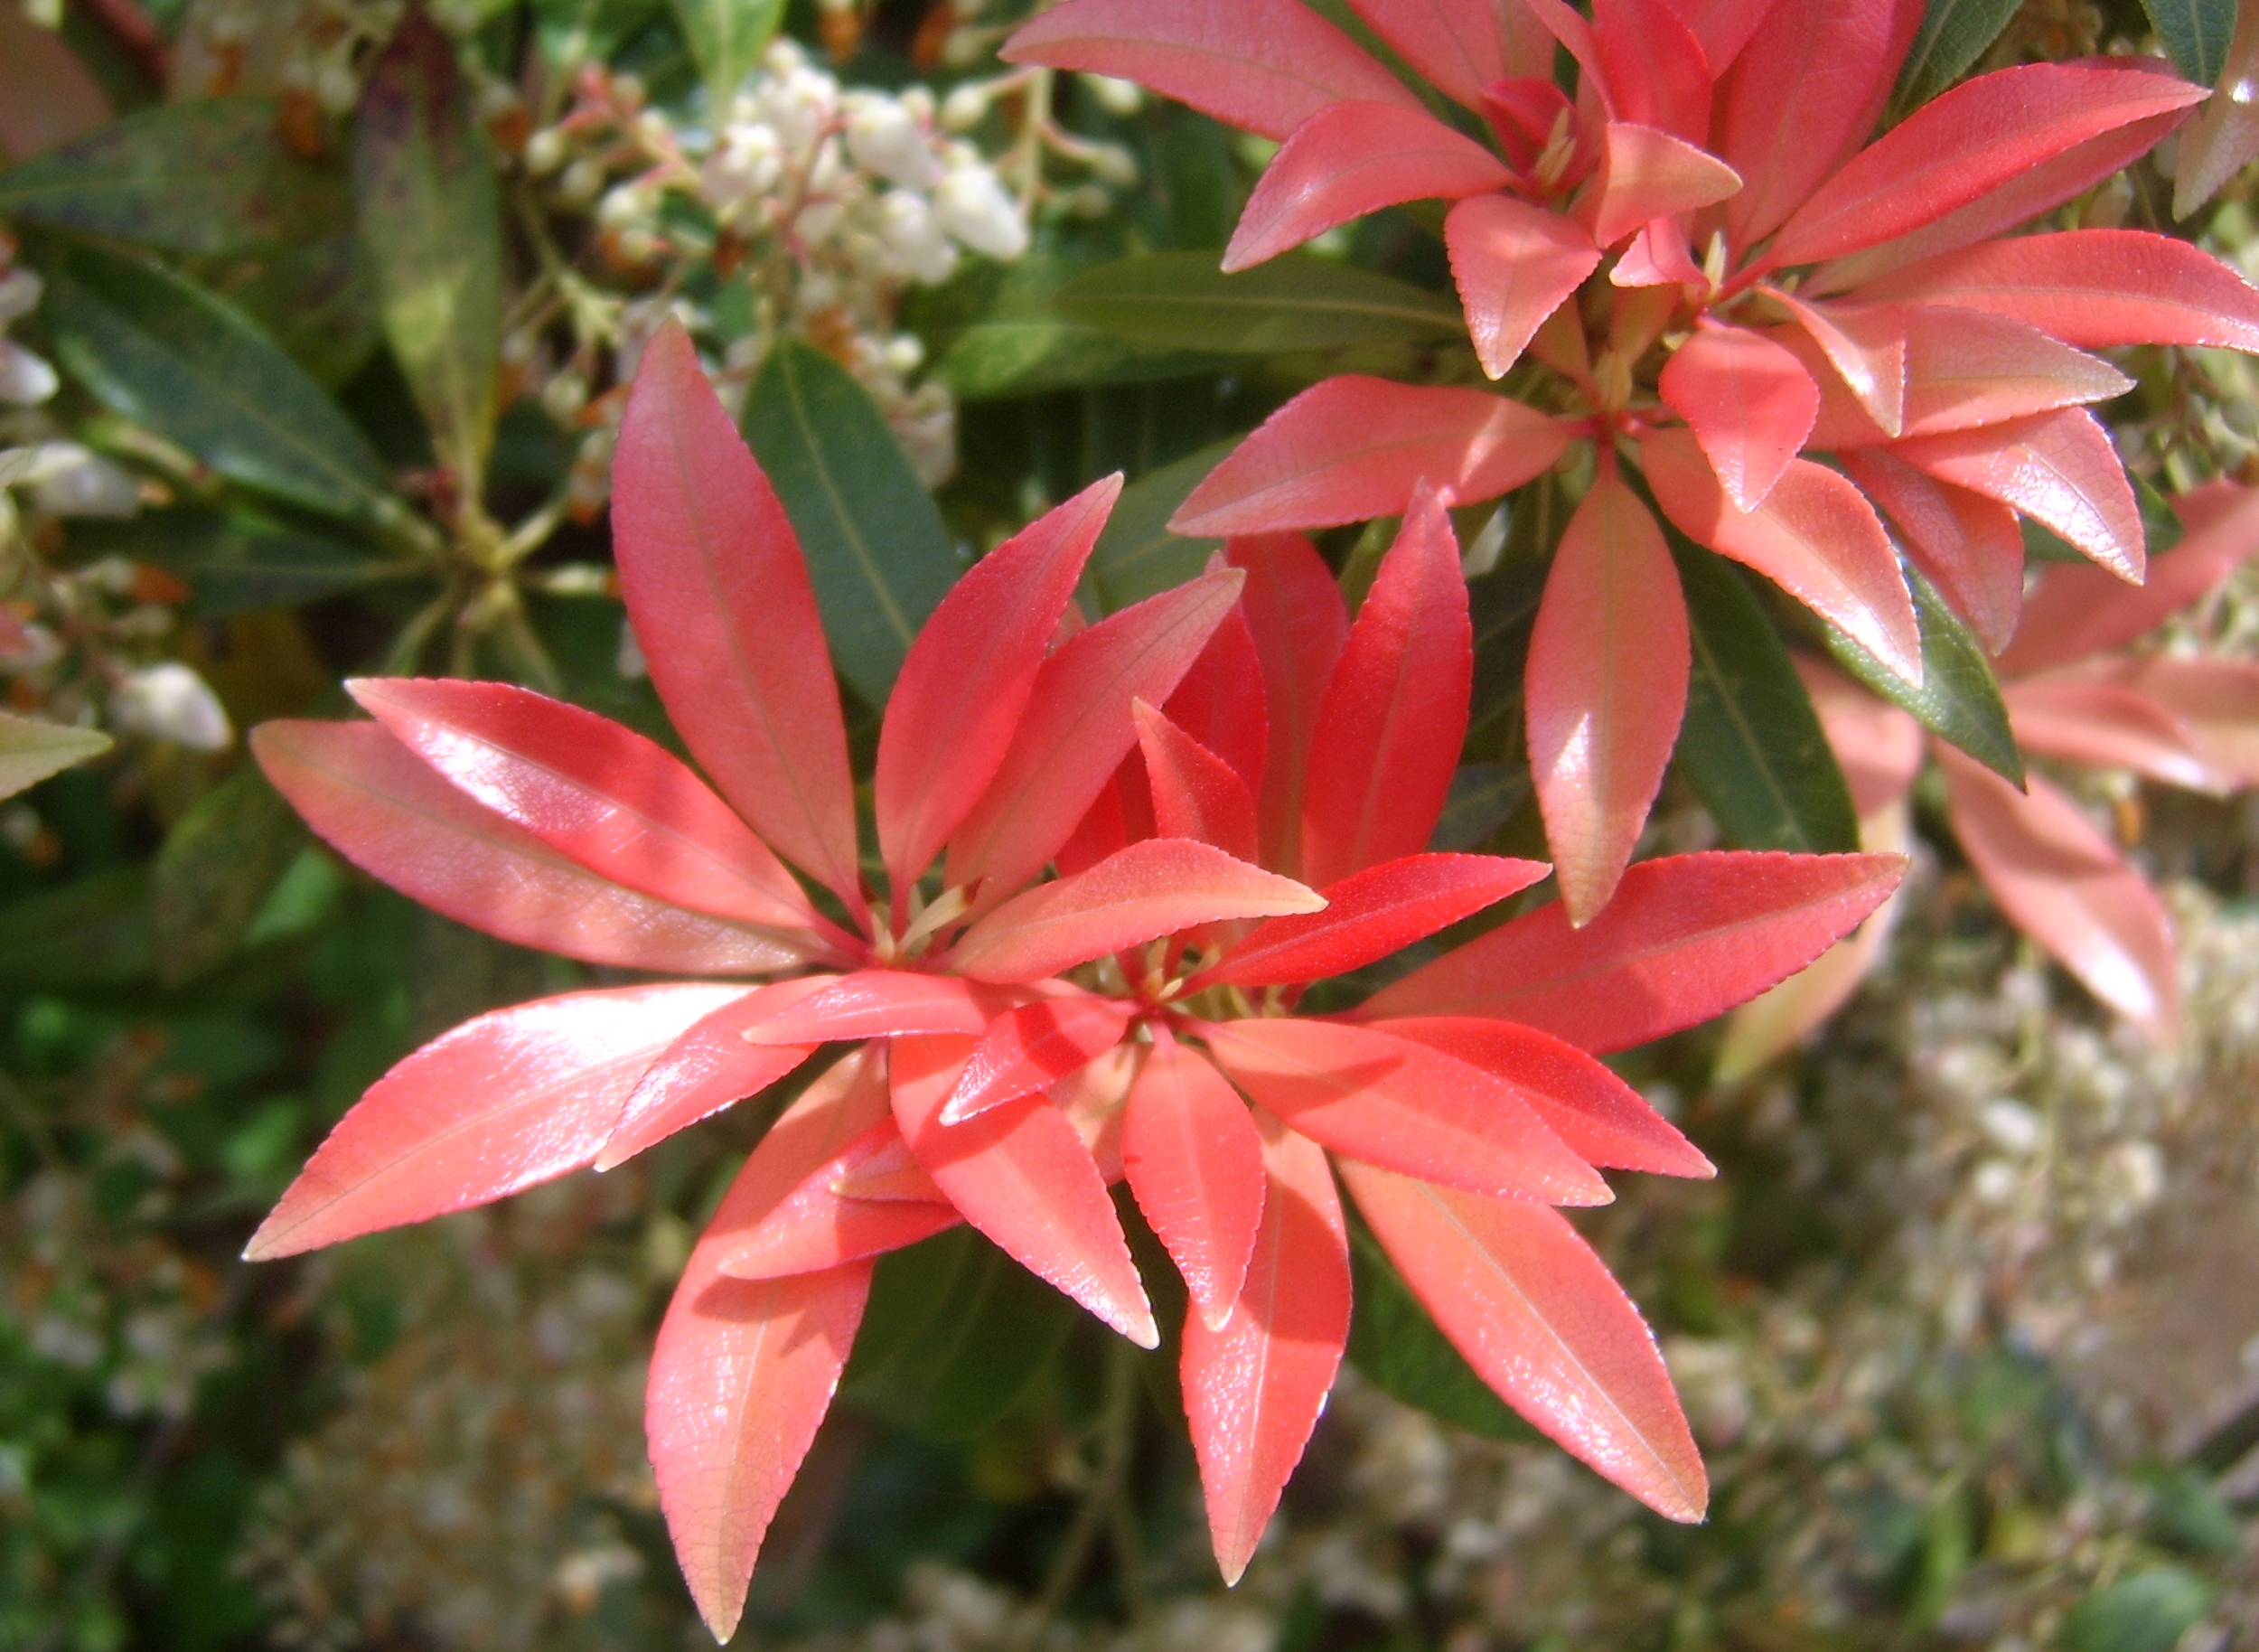
red, leaves, flower, flowering plant, plant, botany, petal, terrestrial plant, bromeliaceae